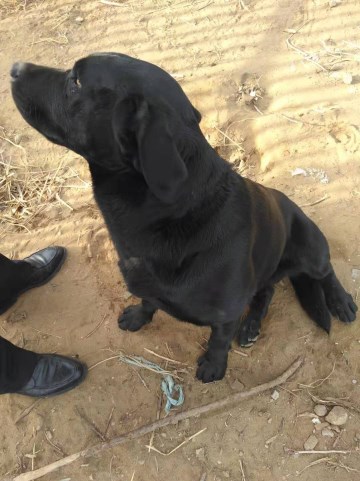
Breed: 3580-n000122-Labrador_retriever